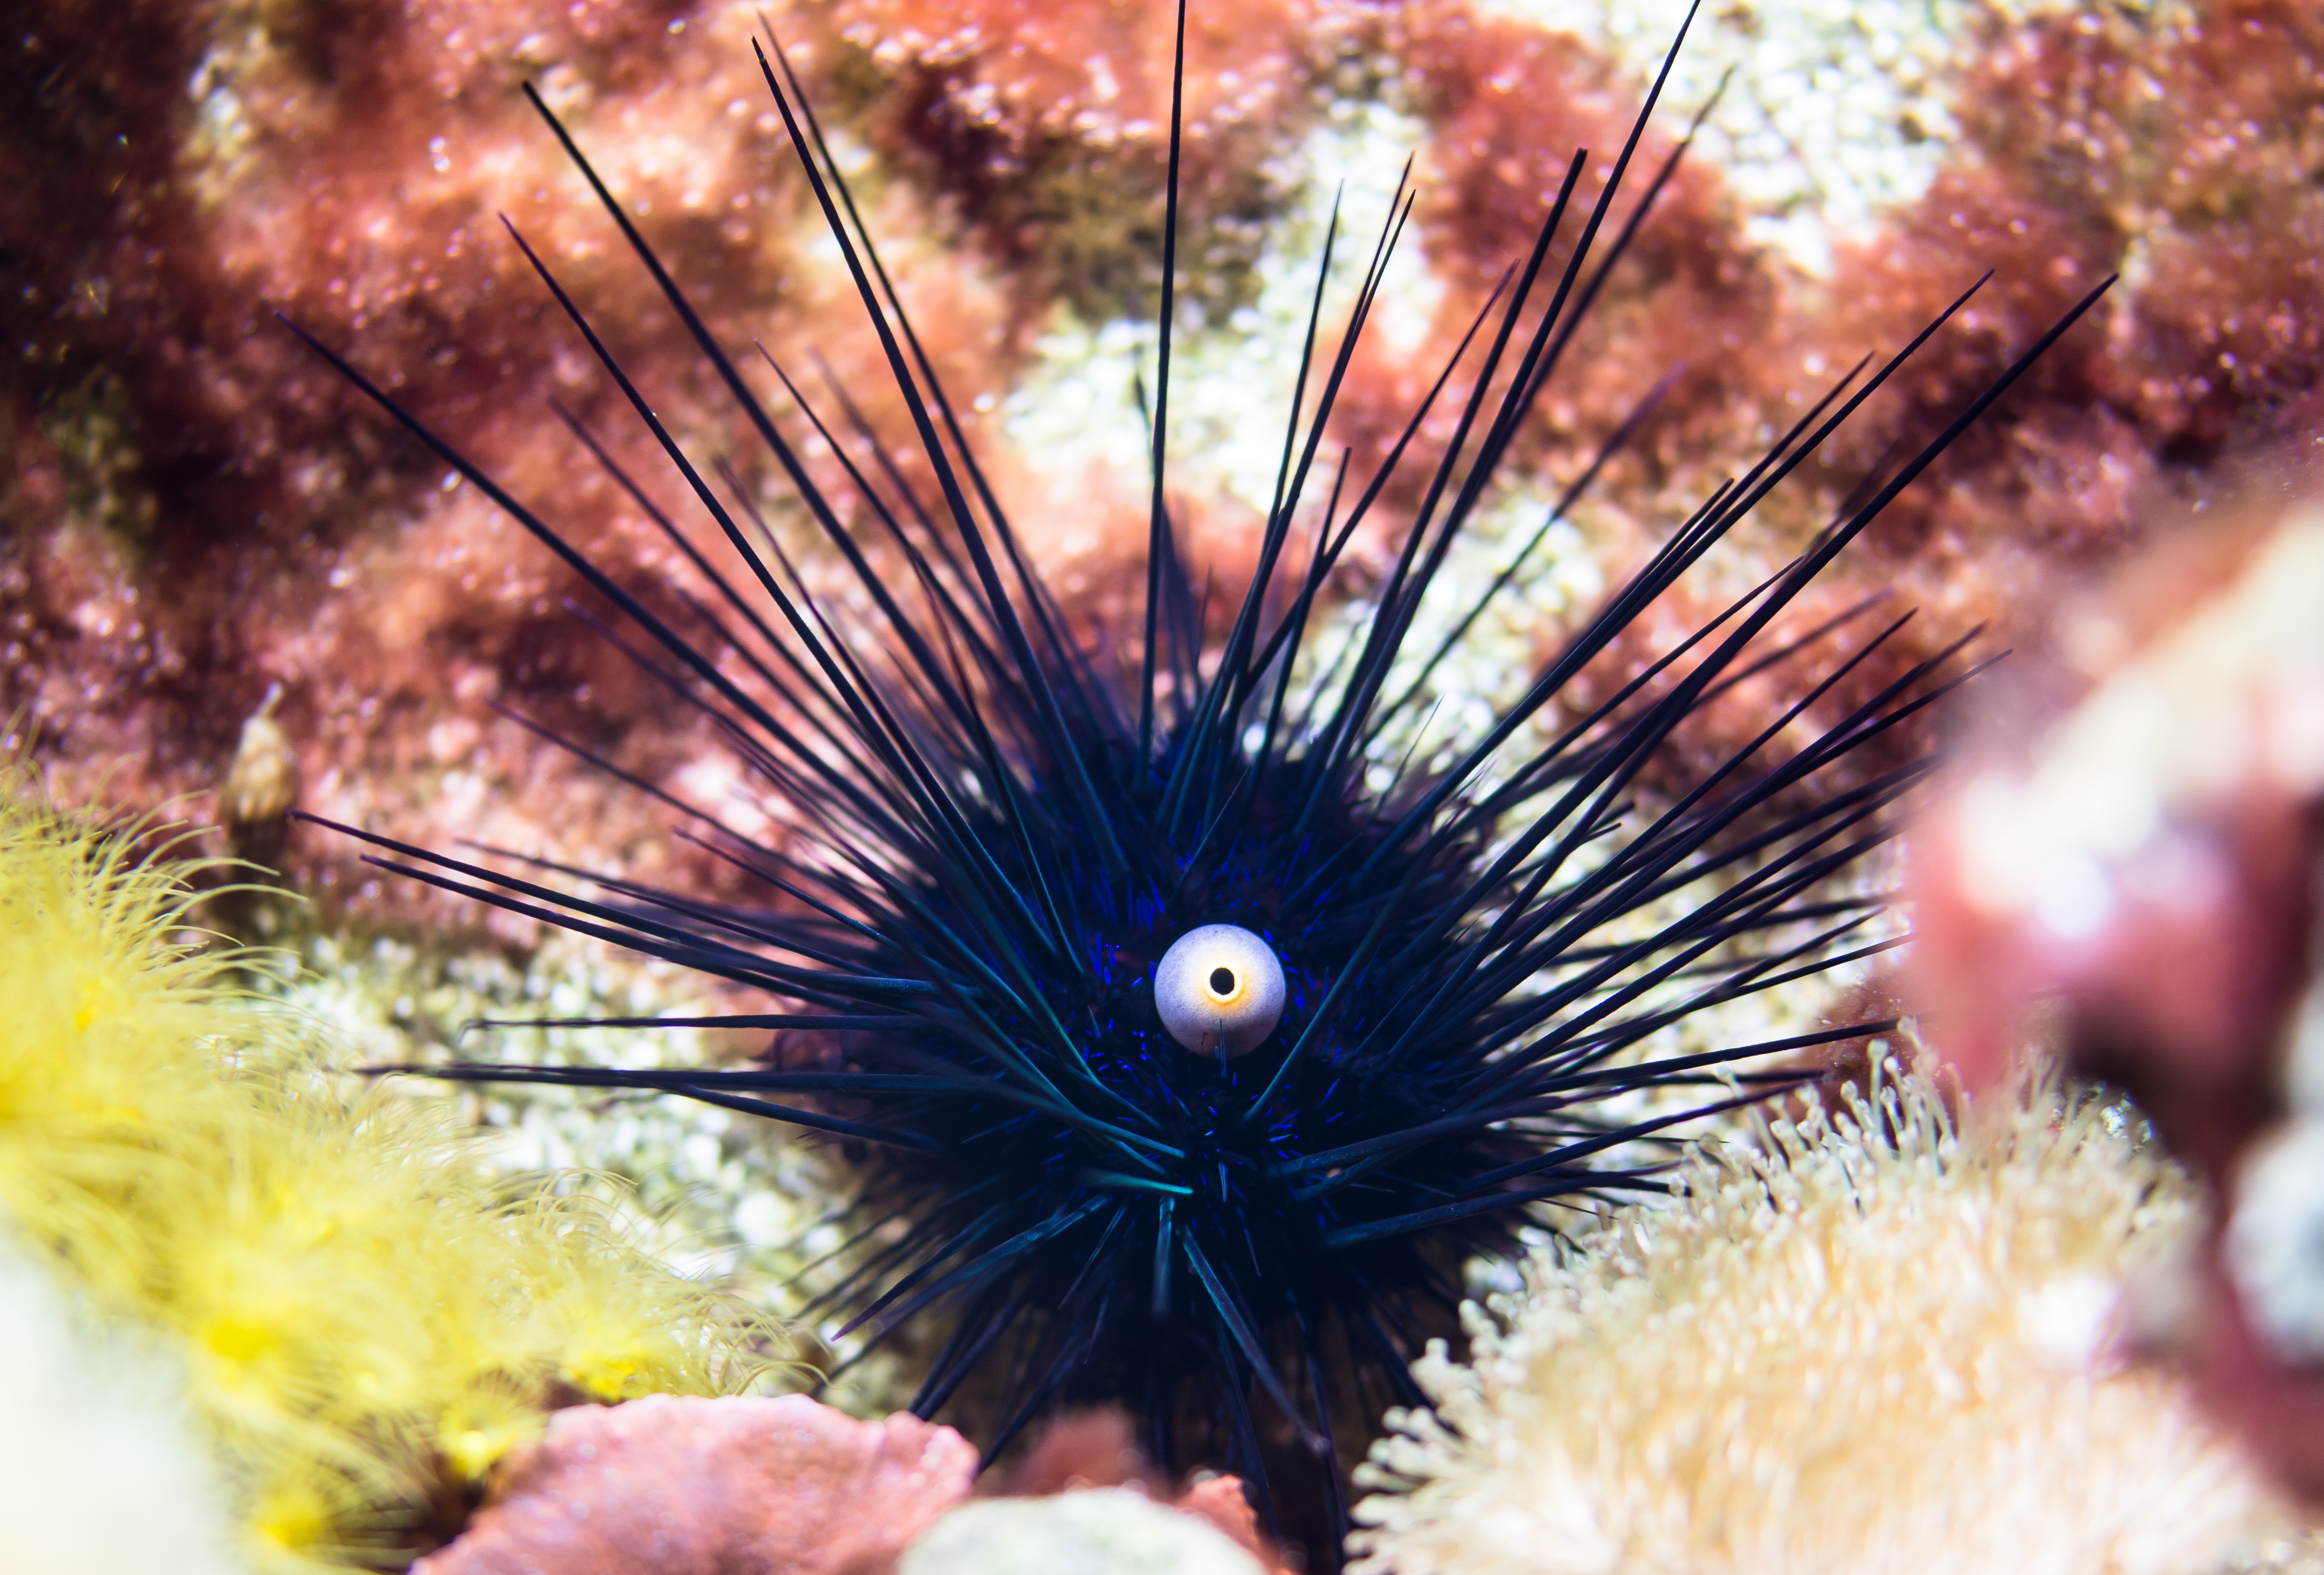
sea, ocean, underwater, gift, biology, close, fauna, sea animal, coral, invertebrate, close up, eye, toxic, exotic, sea urchin, dangerous, sting, meeresbewohner, macro photography, organism, echinoderm, sea urchins, sea anemone, marine biology, marine invertebrates